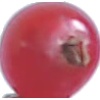
Label: redcurrant